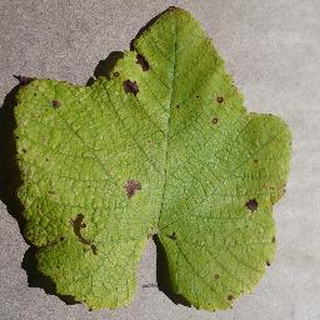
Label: grape_leaf_blight